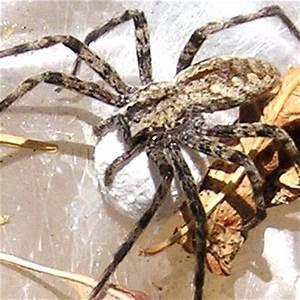
spider